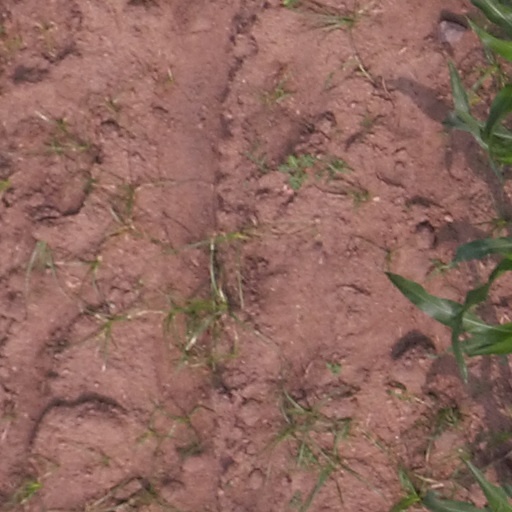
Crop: maize; corn